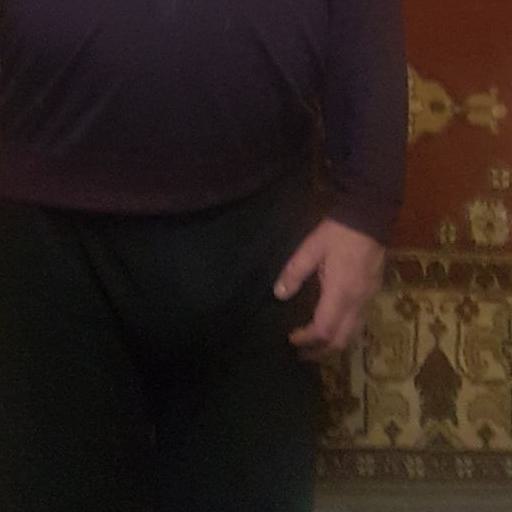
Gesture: no_gesture